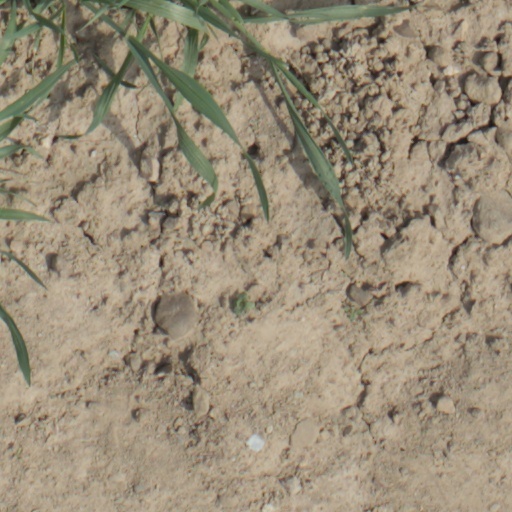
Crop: wheat